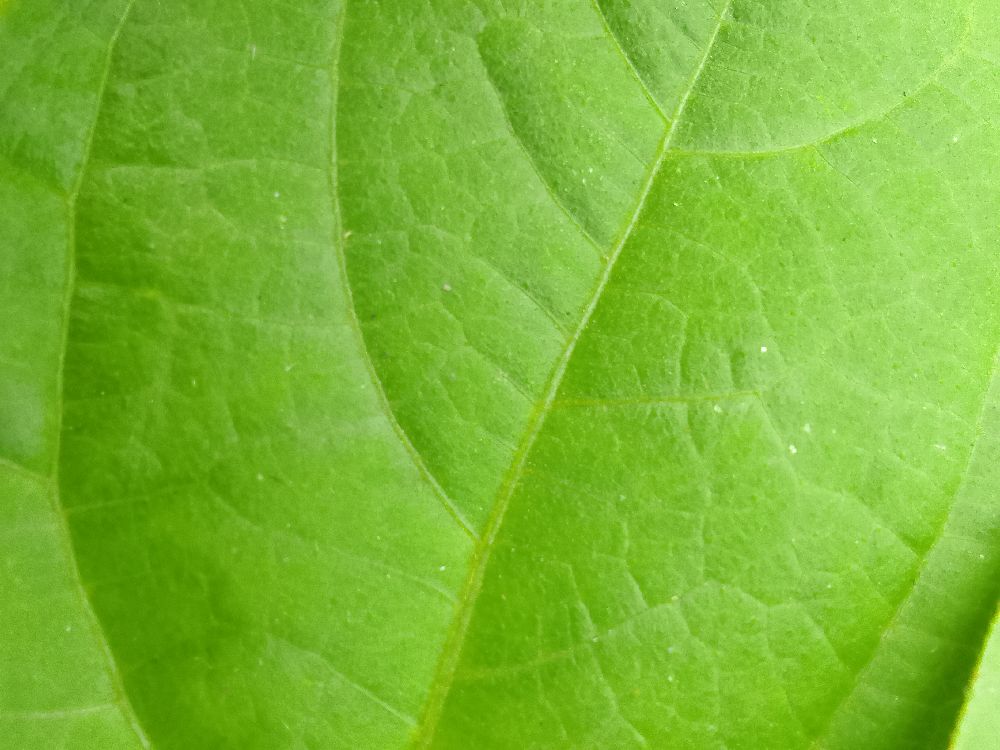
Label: healthy